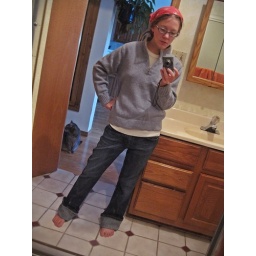
obligatory (dirty) bathroom mirror and/or wool sweater autumn in wisconsin edition